The Nimrod Hunt

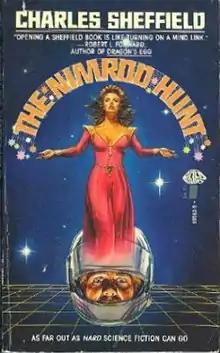
First edition cover Cover art by John Melo

The Nimrod Hunt is a 1986 science fiction novel by Charles Sheffield. The story takes place hundreds of years in the future, with humanity having extensively colonized surrounding space, including beyond the Solar System. Humans have encountered three extraterrestrial races, which although all bizarrely different in physiology and psychology coexist peacefully. In order to defend from unknown threats beyond known space, a security company creates highly advanced robotic soldiers to patrol the border. These go haywire and become the single greatest threat. A series of four-member teams, with a representative from each species, is dispatched to deal with the problem. The action of the story follows one such team.